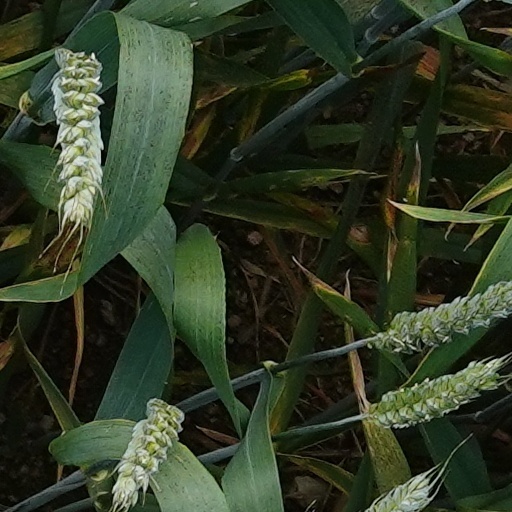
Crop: wheat